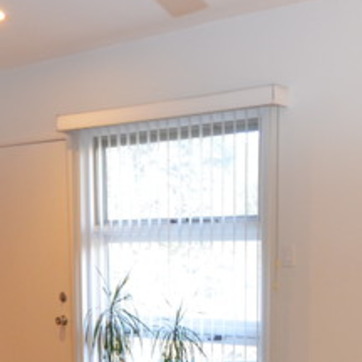
Material: glass